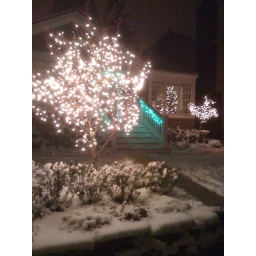
Love the tree in the front, but I don't think the blue really goes well on the front steps...